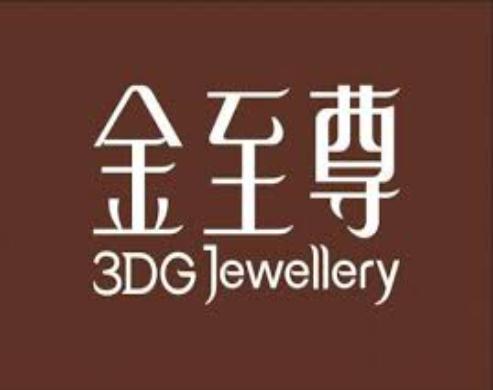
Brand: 3D-GOLD
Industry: Clothes